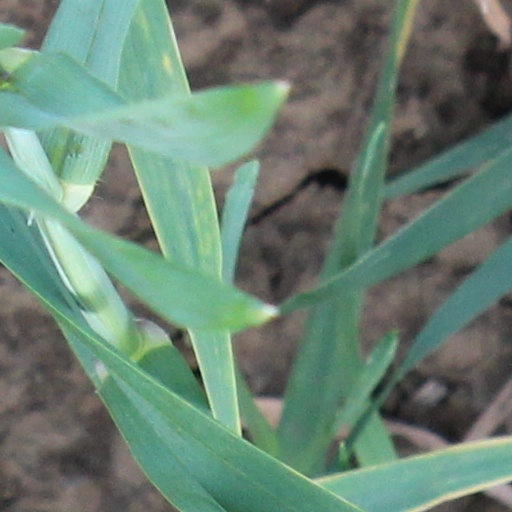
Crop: wheat